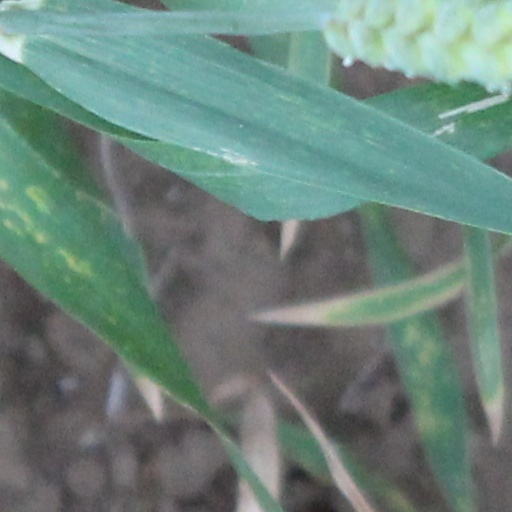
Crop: wheat